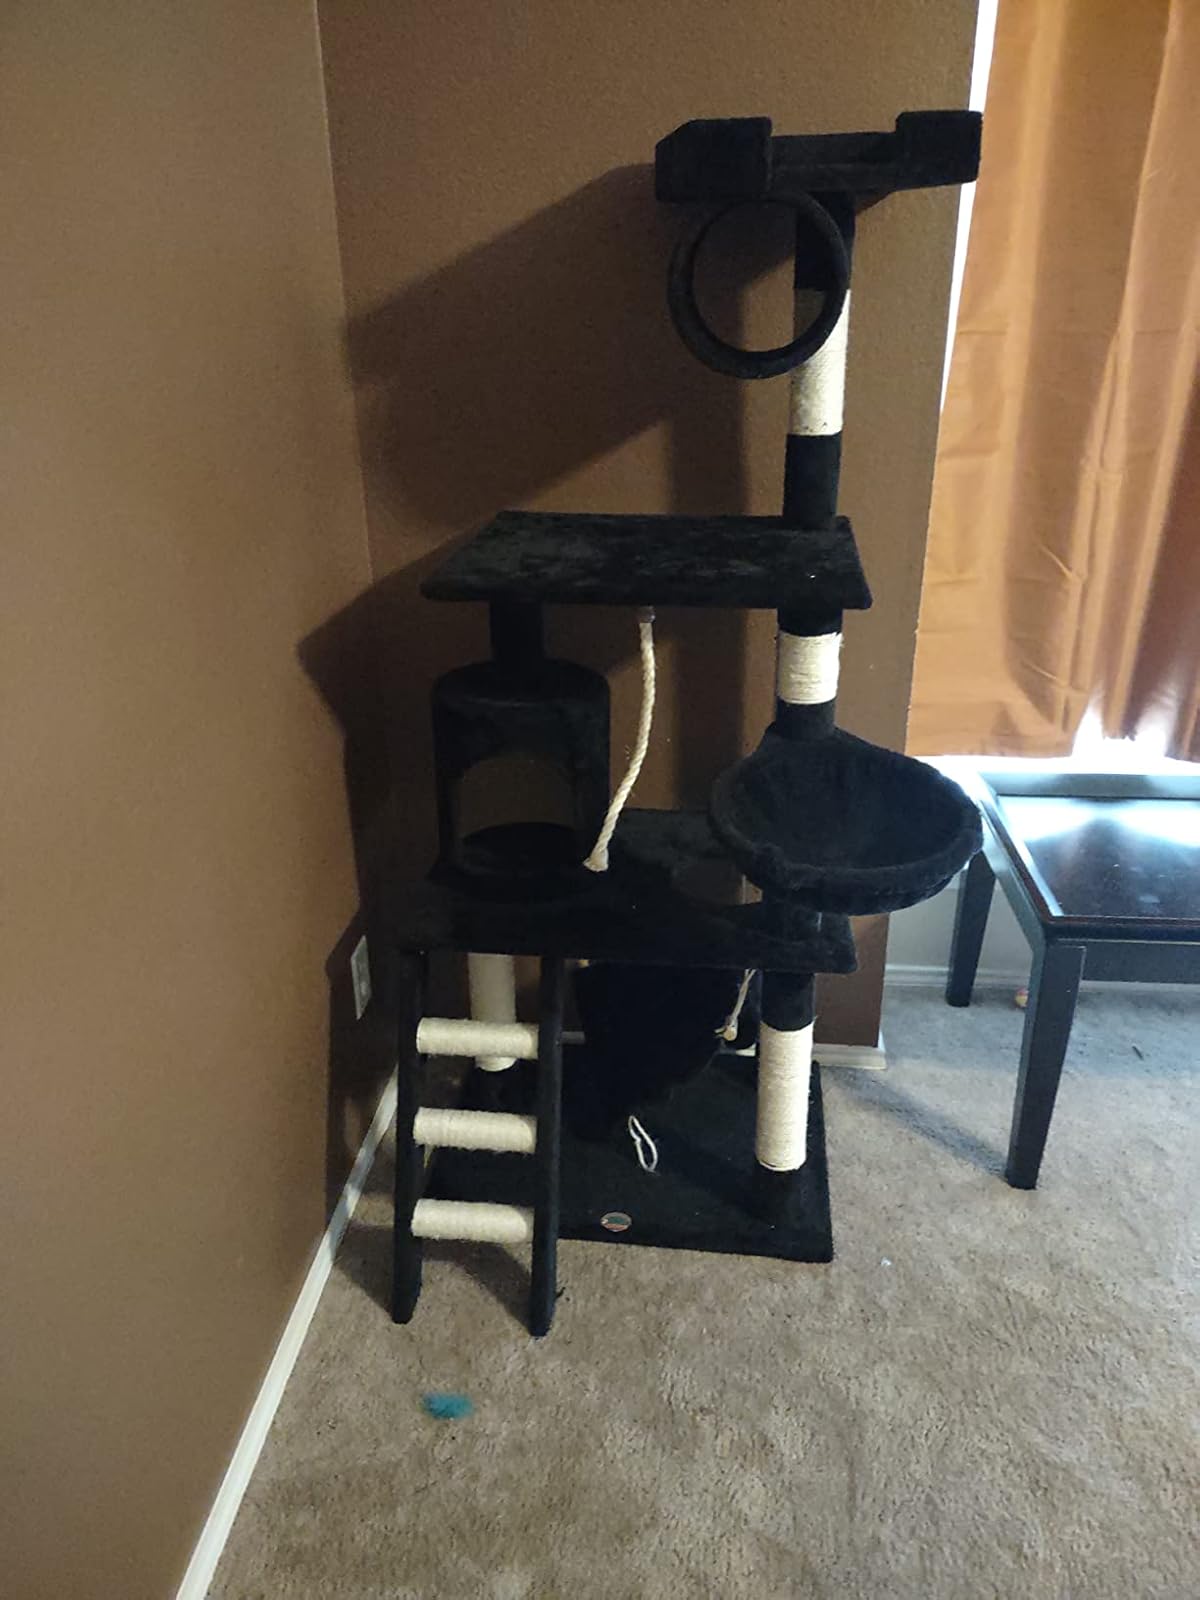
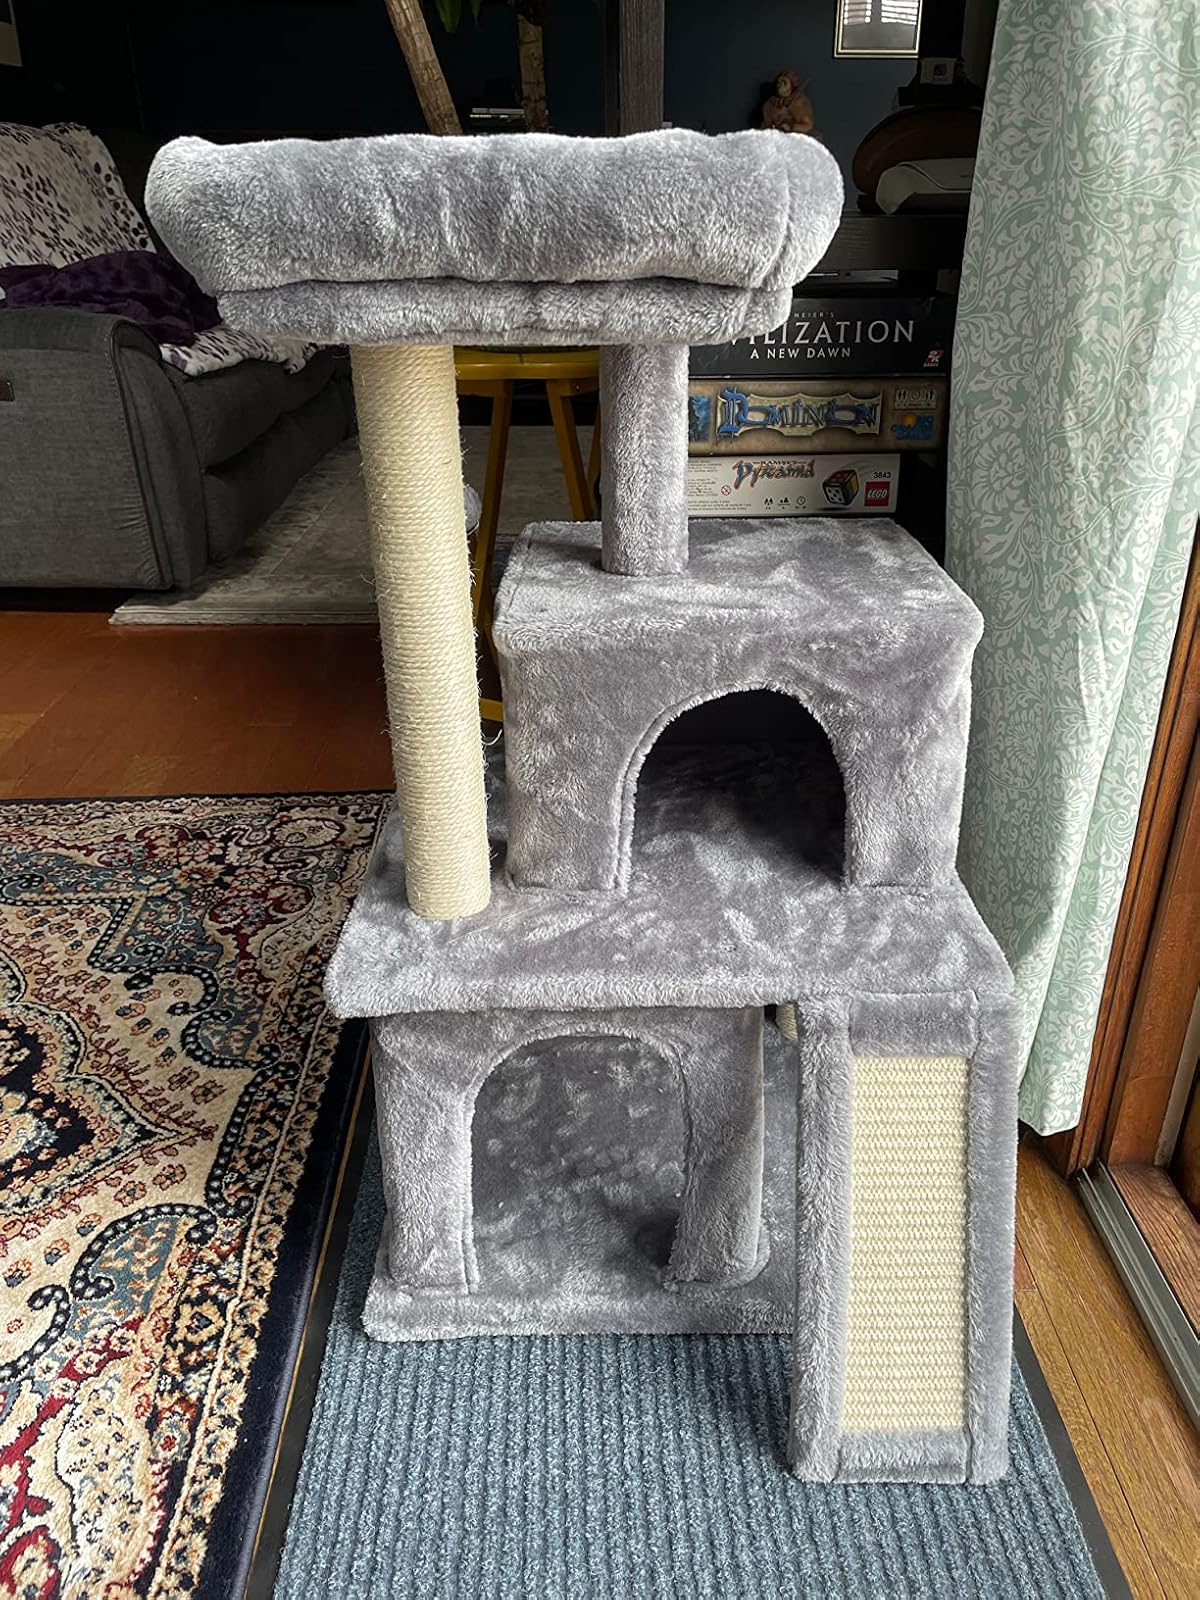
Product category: items_cat tree
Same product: no